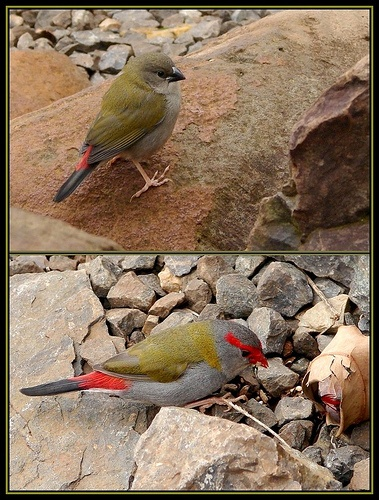
Two different birds on two different rocks in a picture
A bird eating while standing on some rocks.
Tow pictures of a a brightly colored bird on rocky terrain.
A little green, red and grey bird standing on rocks.
two small birds with green and red feathers walking on rocks